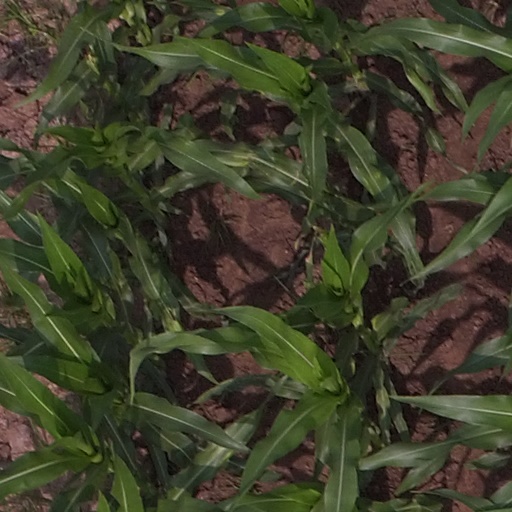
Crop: maize; corn